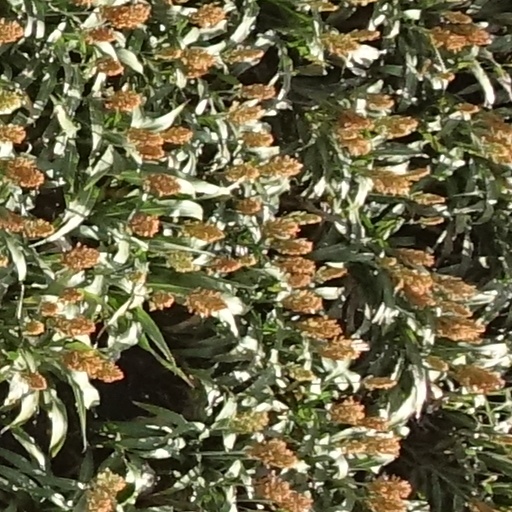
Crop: sorghum